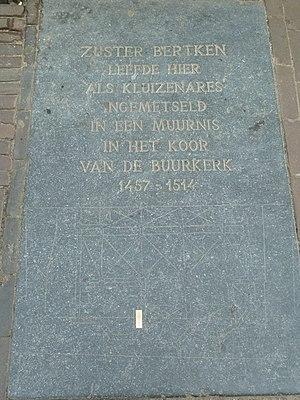
Suster Bertken, aussi Berta Jacobs ou Berta Jacobsdr., née vers 1426 à Utrecht et y décédée le 25 juin 1514, est une recluse des Pays-Bas septentrionaux et, comme poétesse et prosatrice, auteur d'œuvres de dévotion et de quelques chansons.